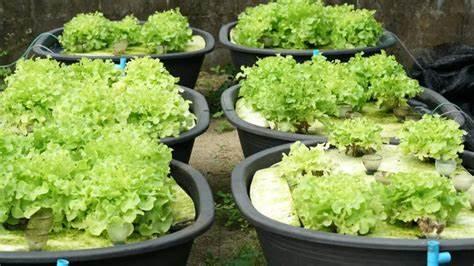
Mimea yenye majani mbichi yaliyostawi vizuri ikipandwa kwenye sufuria kubwa za rangi nyeusi zilizojazwa maji.Kila sufuria ina mimea kadhaa iliyopangika vizuri ikionyesha kilimo cha mfumo wa kilimo cha maji.Majani yanaonekana safi na yenye afya yakionyesha ukuaji .